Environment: real
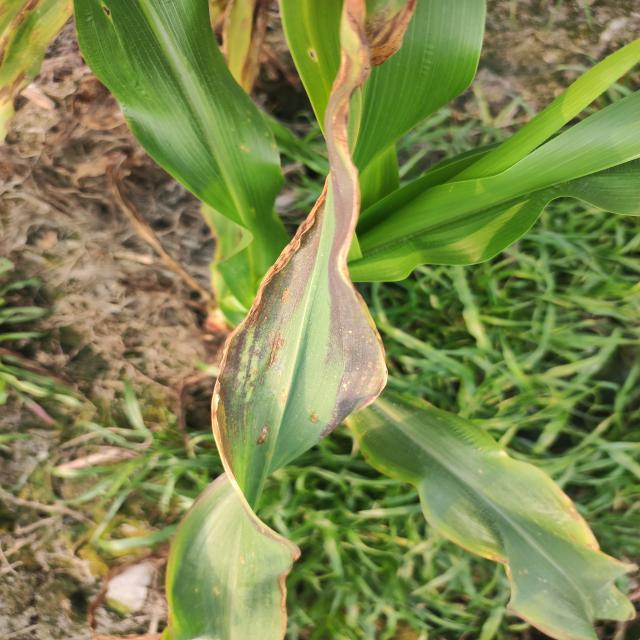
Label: phosphorus_deficiency